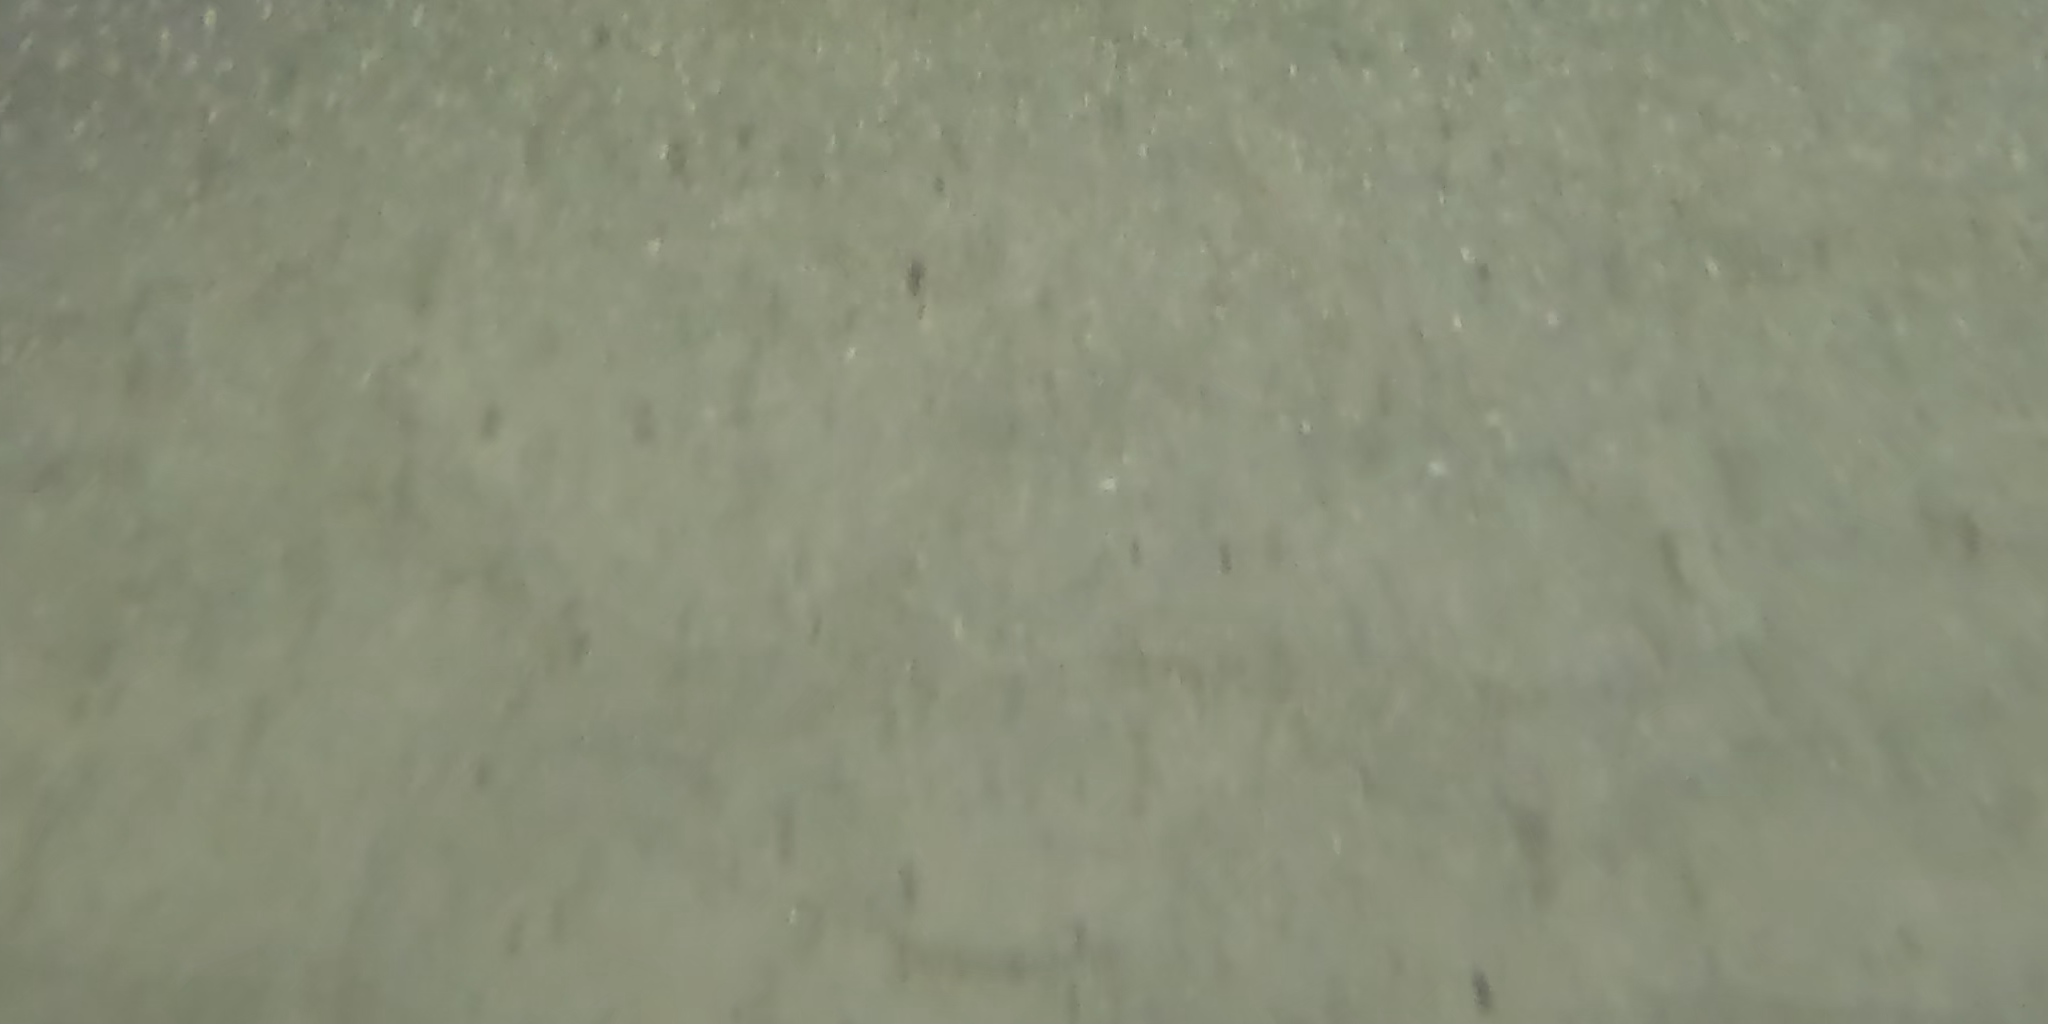
Seabed habitat: sand